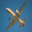
Label: airplane